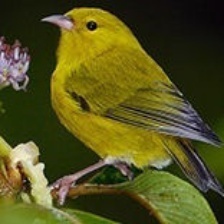
Species: ANIANIAU
Scientific name: MAGUMMA PARVA